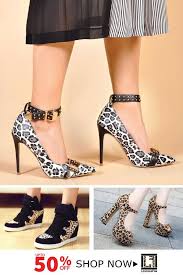
Label: Boat